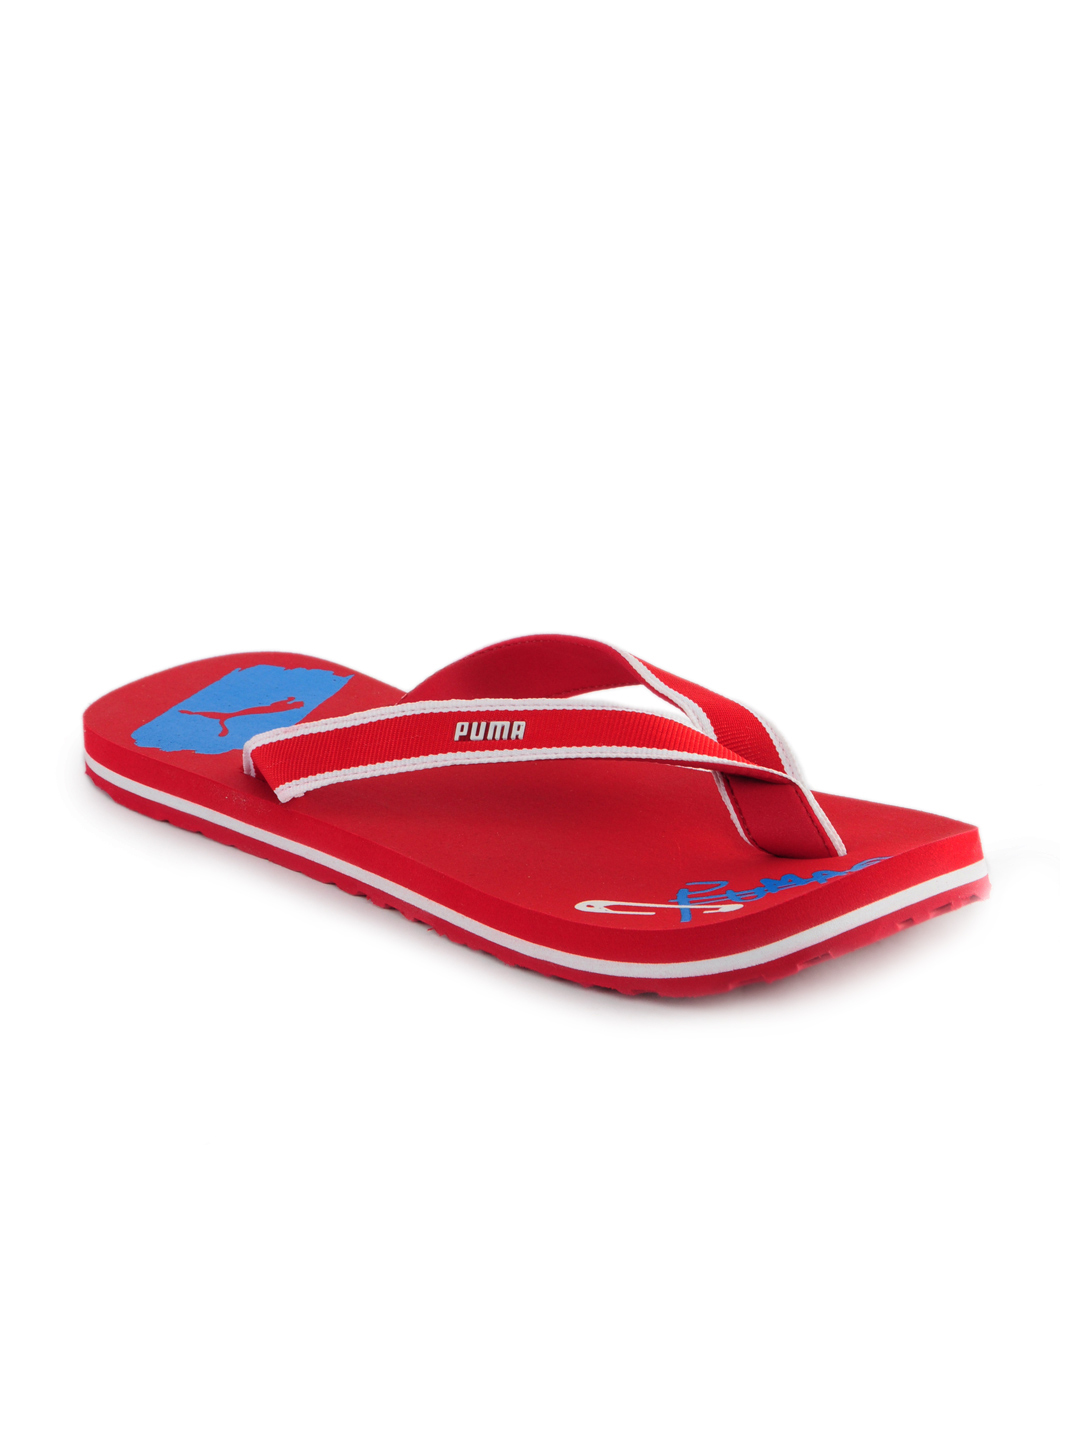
Puma Men Pop Art Red Flip Flops
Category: Footwear / Flip Flops / Flip Flops
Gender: Men
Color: Red
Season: Summer 2012
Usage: Casual